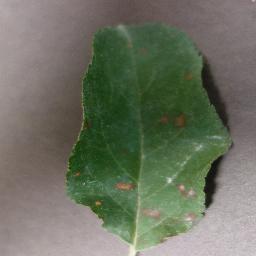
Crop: apple
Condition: cedar_rust